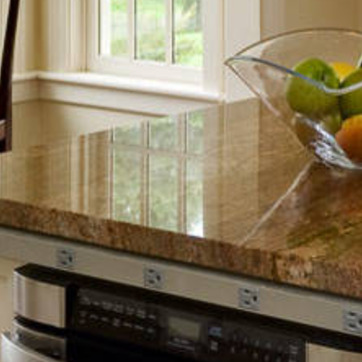
Material: polishedstone